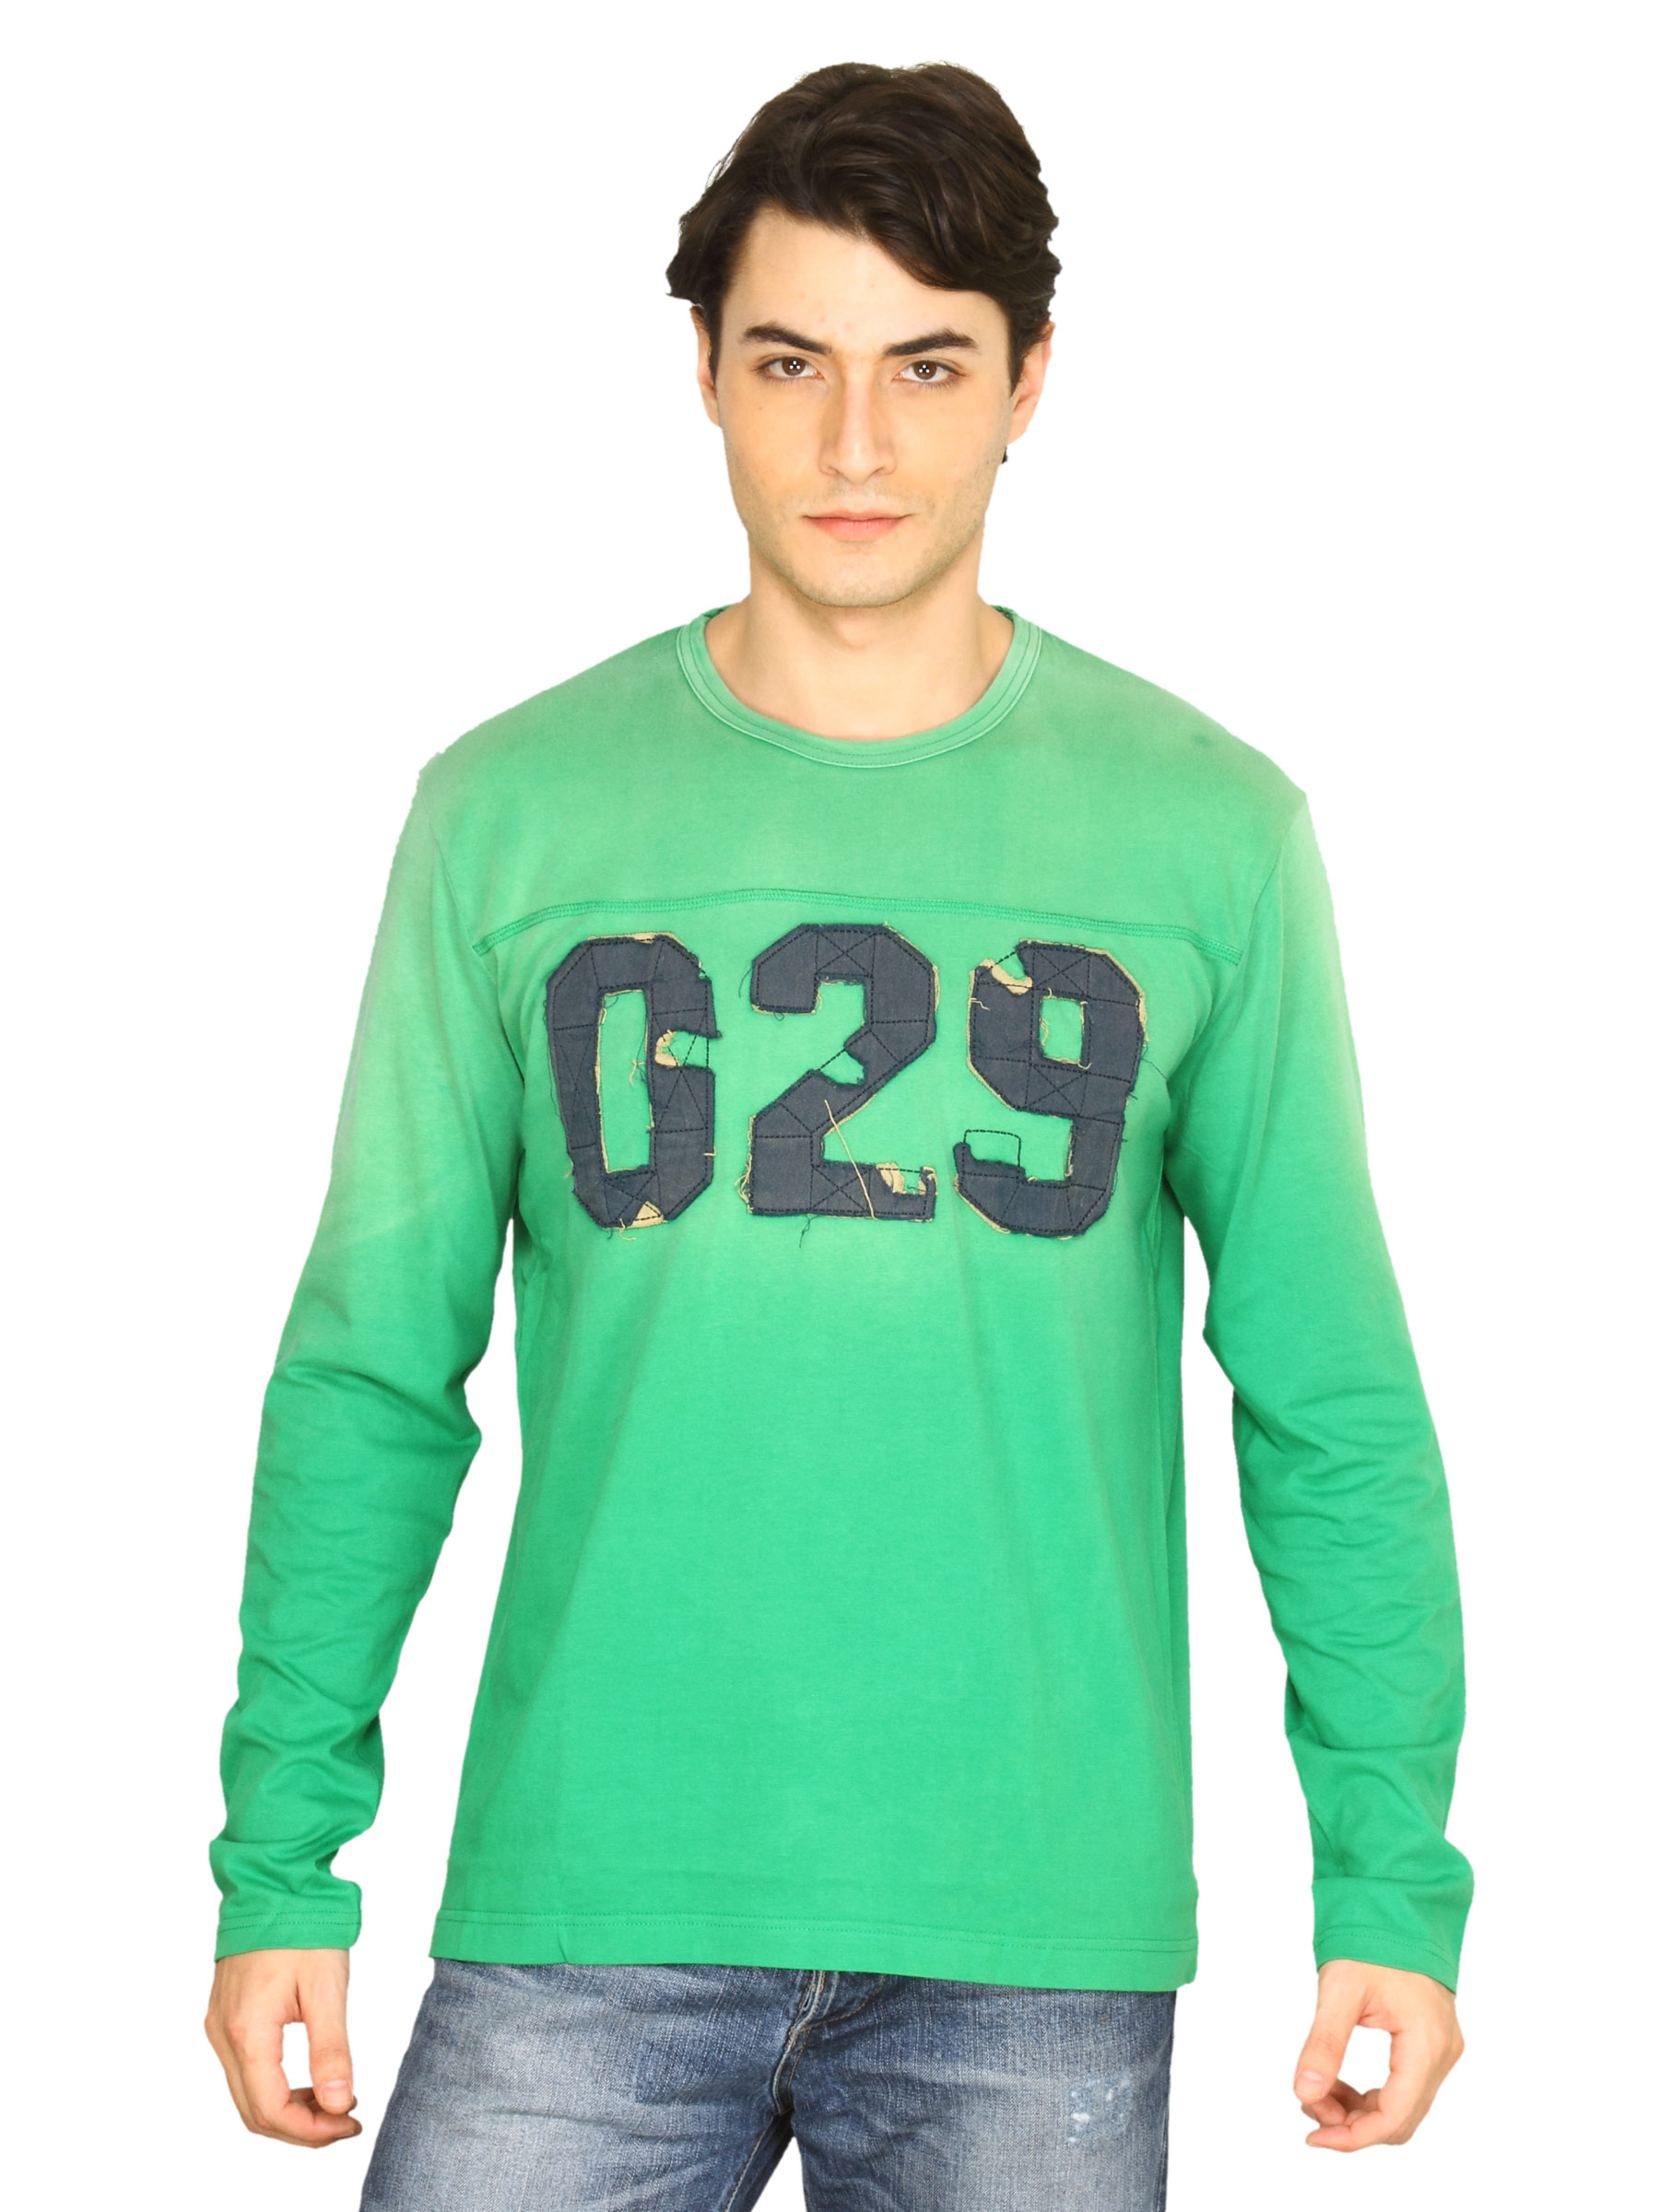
Basics Men Green T-shirt
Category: Apparel / Topwear / Tshirts
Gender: Men
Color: Green
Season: Summer 2011
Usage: Casual